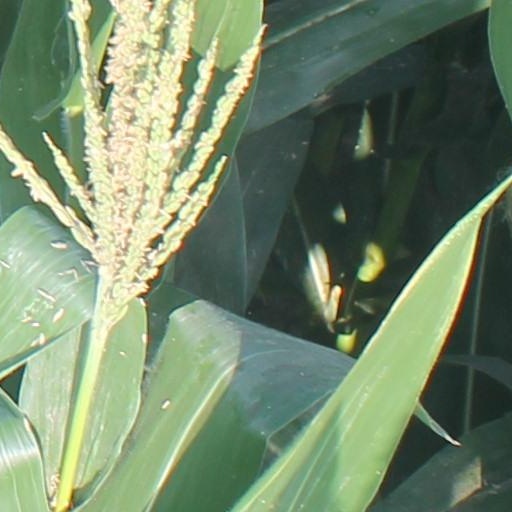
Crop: maize; corn